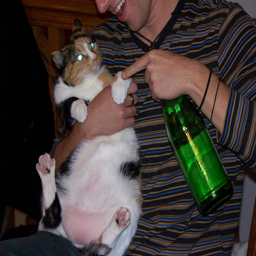
there is a man holding a cat and drinking a beer
Someone is holding a cat and a bottle of beer.
Drunk man laughs and points at fat cat.
a man holding a cat and a bottle of champagne.
a man that has a cat in his hand